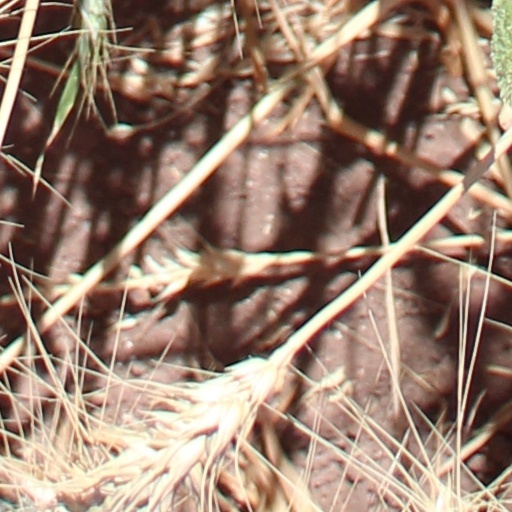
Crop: wheat